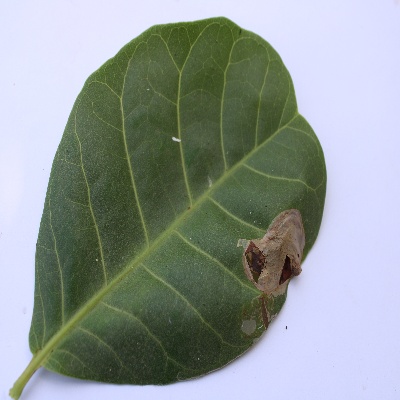
Crop: Cashew
Condition: leaf miner